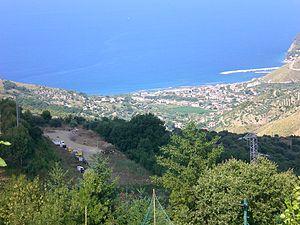
Montecorice est une commune de la province de Salerne dans la région Campanie en Italie.